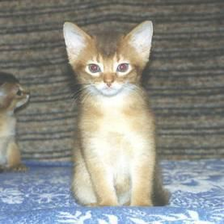
Species: cat
Breed: Abyssinian